John Hamilton-Gordon, 1st Marquess of Aberdeen and Temair

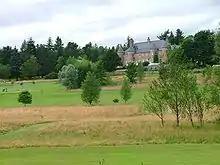
Aberdeen died at the House of Cromar (now Alastrean House) in 1934.

In 1877, Aberdeen married Ishbel Marjoribanks (1857–1939), daughter of Sir Dudley Marjoribanks and Isabella Weir-Hogg. They had been long-time friends and were first introduced by Arthur Balfour six years earlier while riding at Rotten Row.